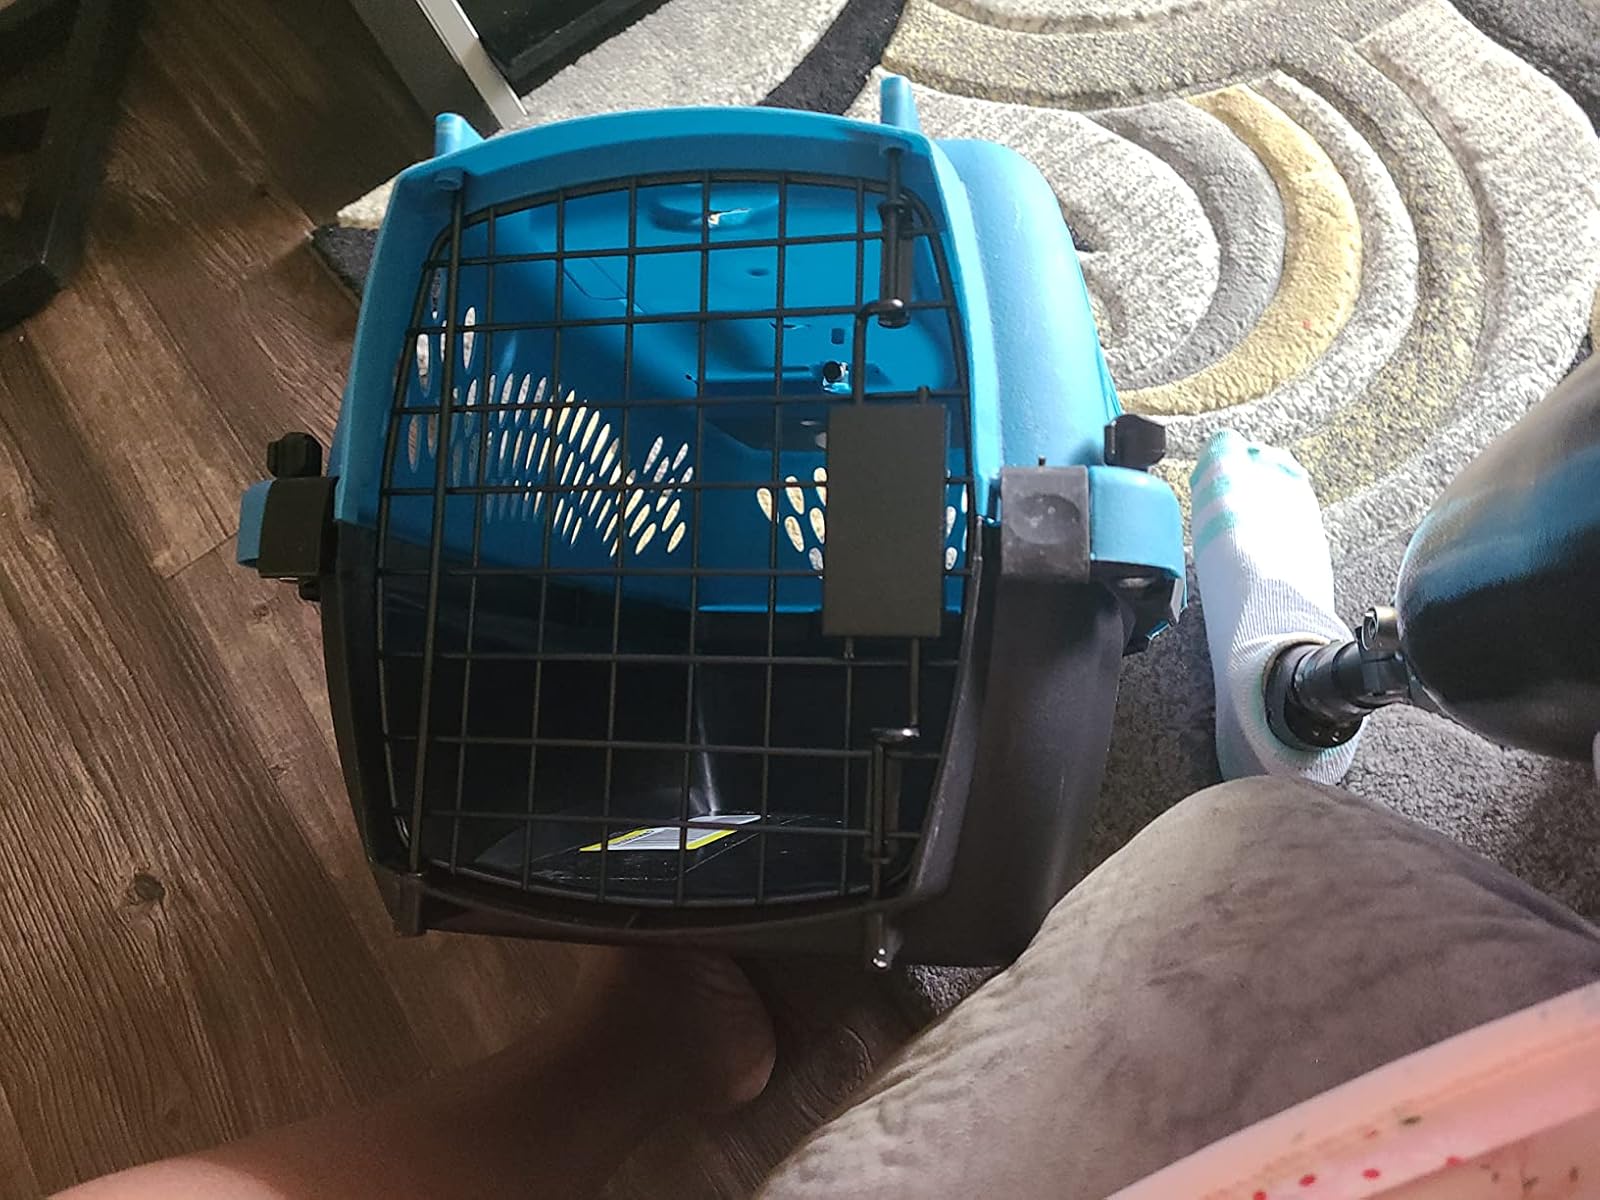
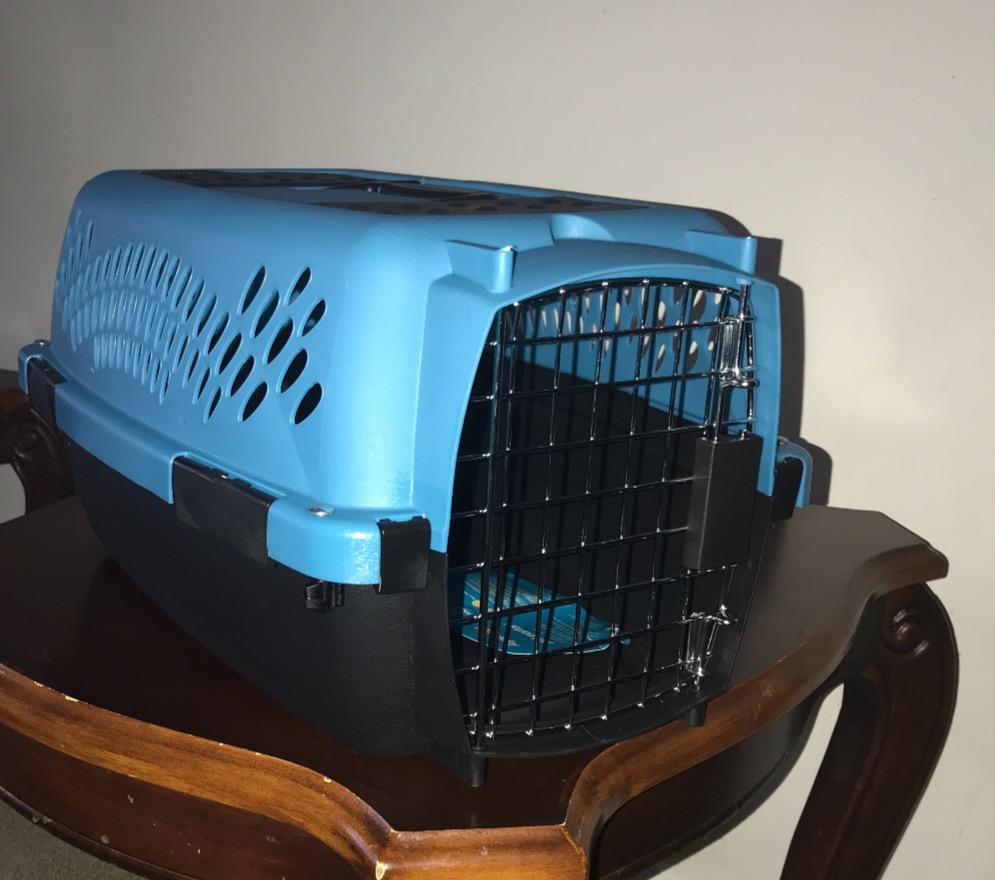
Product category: items_kennel
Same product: yes